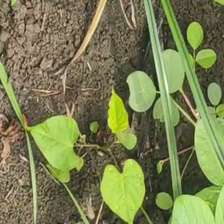
Weed species: Obscure_morning _glory(Ipomoea obscura)